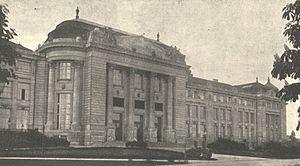
Le musée des techniques de Vienne est un musée consacré à l’histoire des techniques avec un intérêt particulier pour le développement technologique des pays alpins. Ses cours intérieures, couvertes de grandes coupoles translucides, font l’un des attraits de ce musée, situé à Vienne-Penzing entre la rue Mariahilfer et le parc Gustav-Jäger.